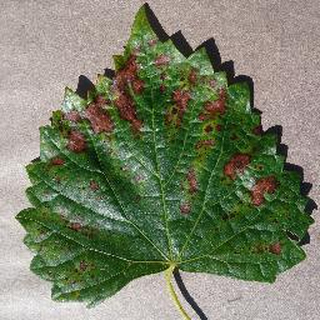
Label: grape_esca_black_measles